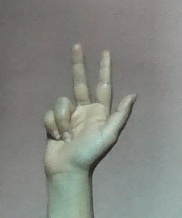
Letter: al